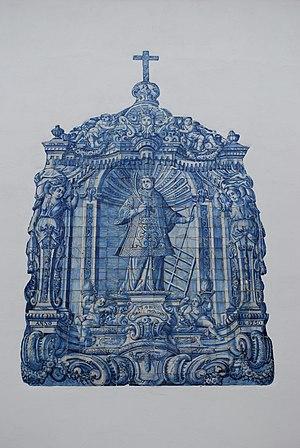
L'église de Saint-Laurent des Bois est située dans la ville d'Almancil, municipalité de Loulé au Portugal.
Un azulejo ou azuléjo désigne, au Portugal et en Espagne, un carreau ou un ensemble de carreaux de faïence décorés. Ces carreaux sont ornés de motifs géométriques ou de représentations figuratives. On les trouve aussi bien à l'intérieur de bâtiments qu'en revêtement extérieur de façade. Cet art s'est d'abord développé en Andalousie au XVᵉ siècle avant de connaître son apogée au XVIIIᵉ siècle au Portugal. Il reste de nos jours un art vivant dans le sud de l'Espagne et au Portugal.